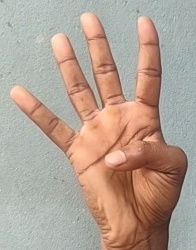
ASL sign: 4